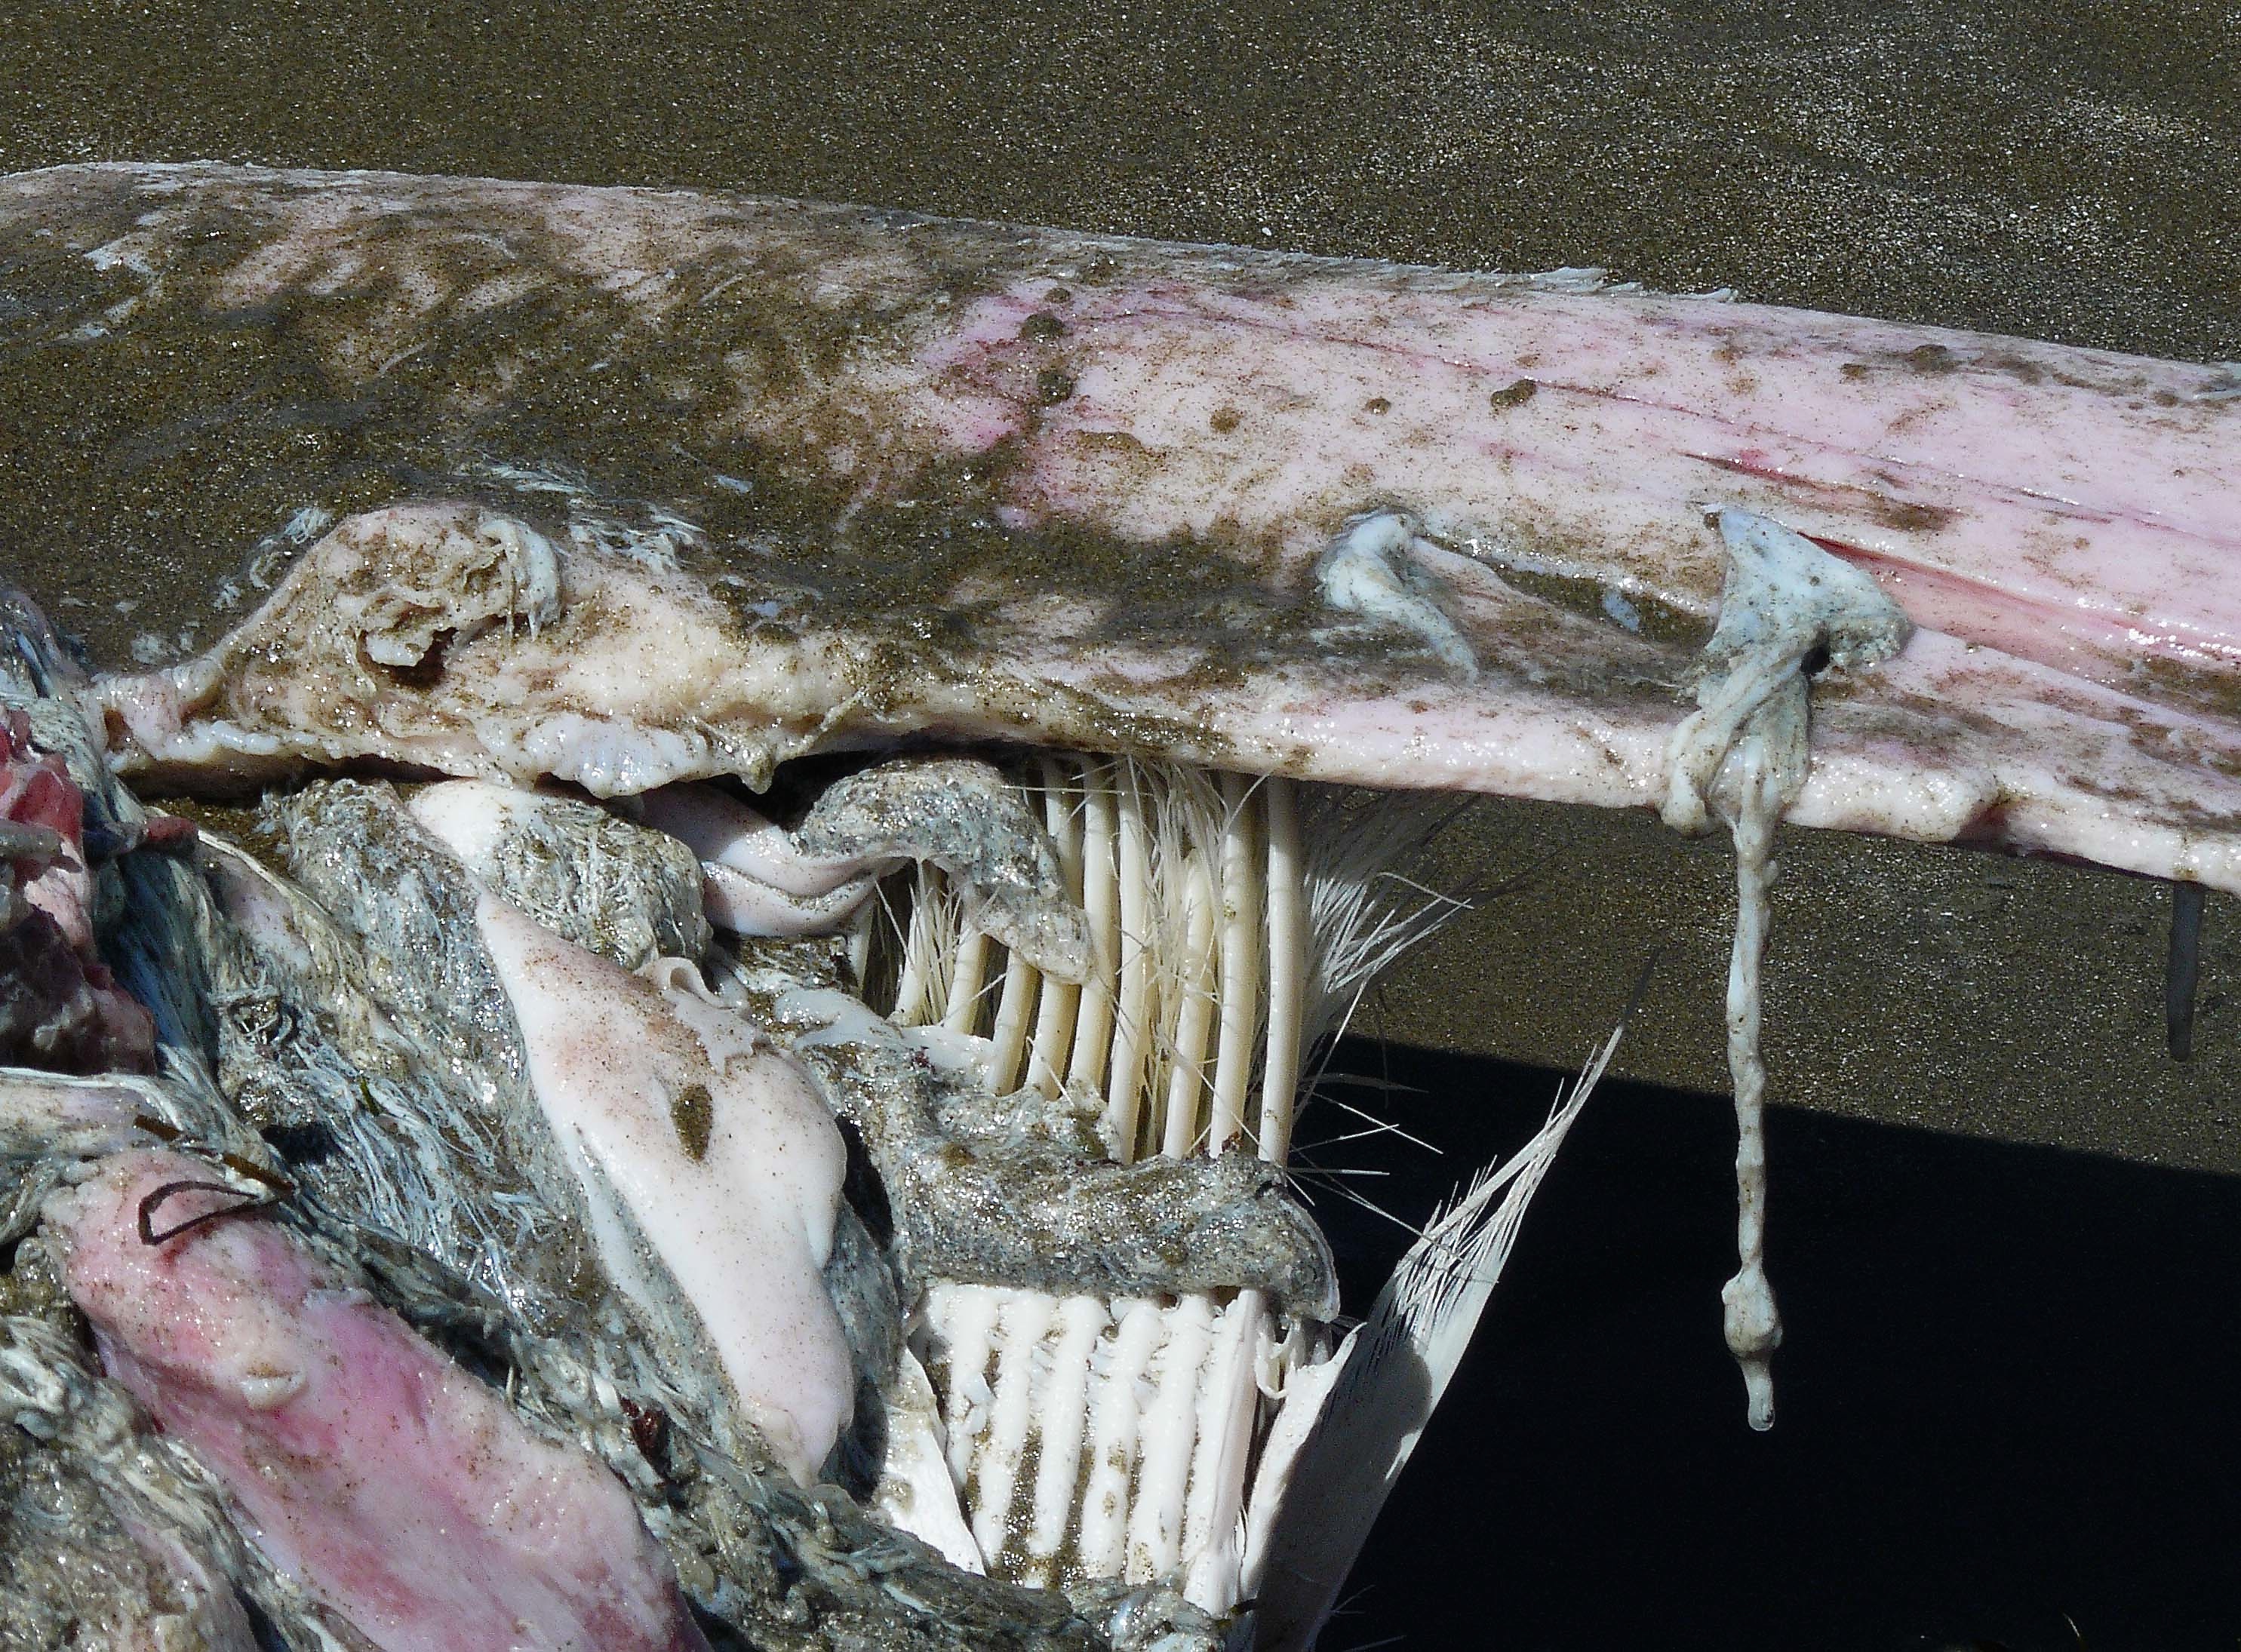
wood, gray, sculpture, art, geology, mammals, carving, morrobay, orcas, orcinusorca, eschrichtiusrobustus, graywhale, killerwhales, graywhalecalf, orcawhalekill, graywhalecalfcarcass